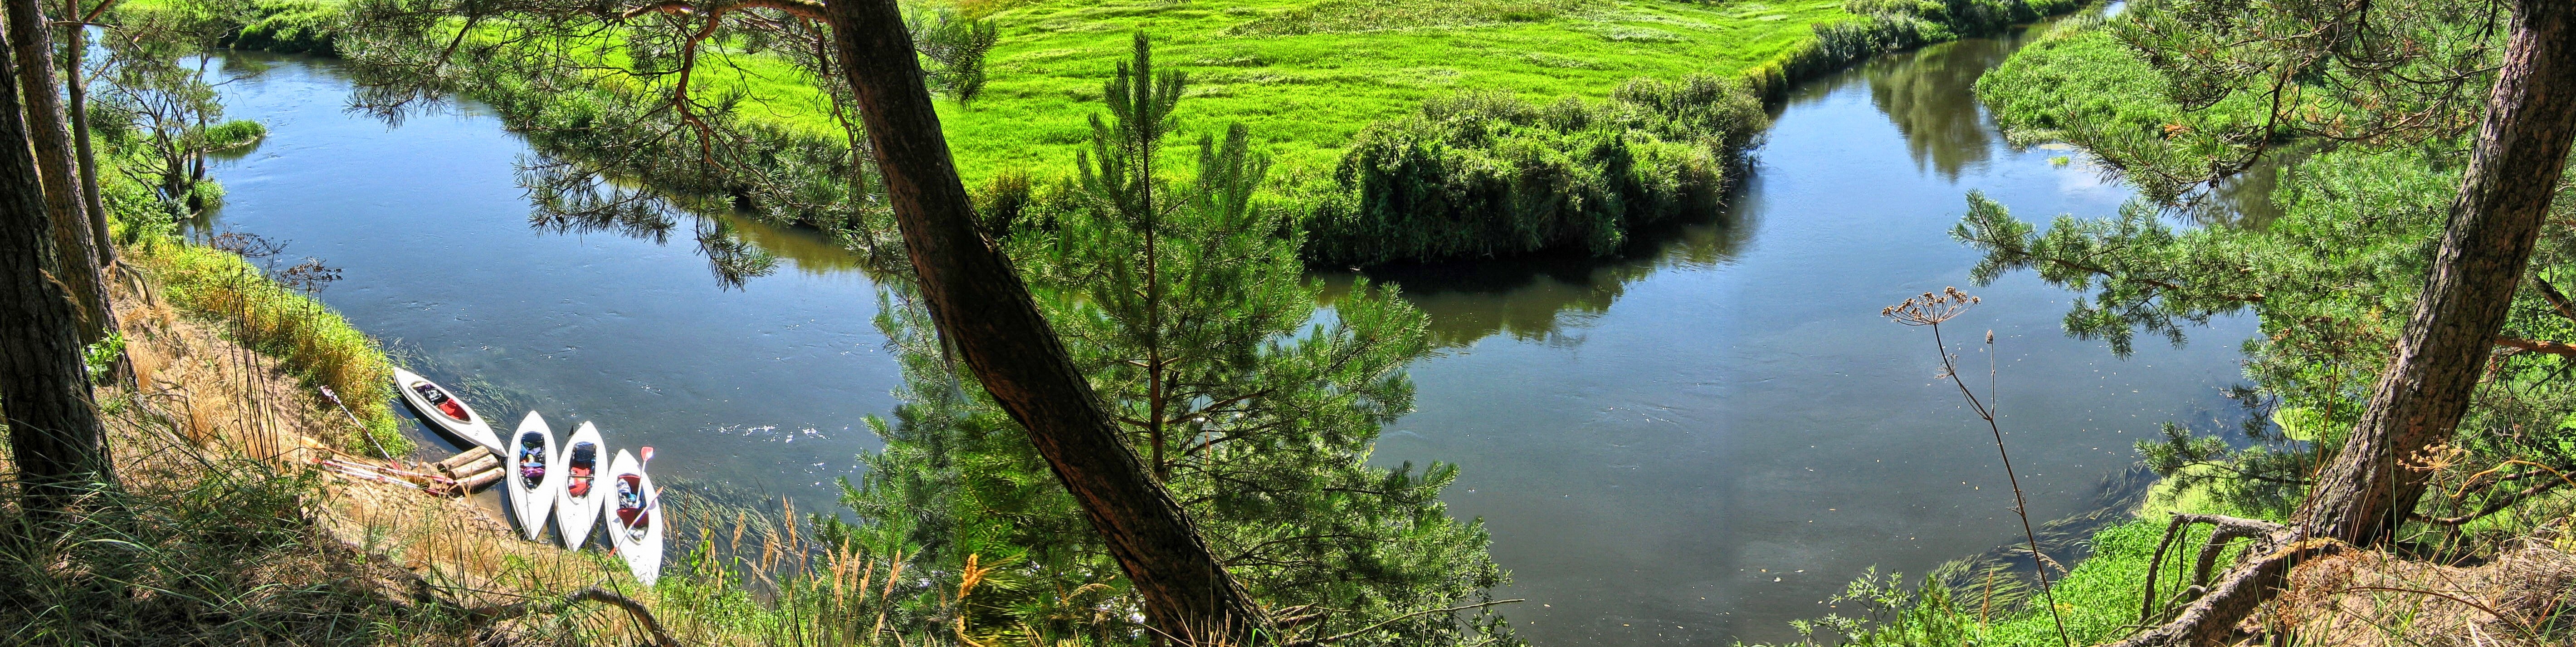
water, nature, forest, waterfall, meadow, river, panorama, summer, pine, tourism, body of water, holidays, vegetation, rainforest, poland, wetland, ravine, the sun, water feature, kayaks, nature reserve, active holidays, drw ca